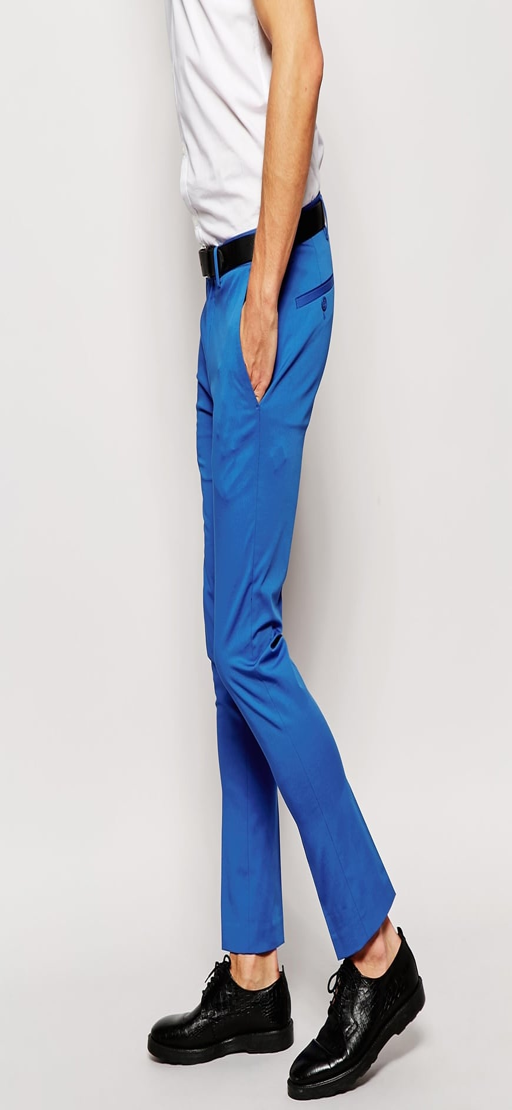
images pants mens - watch out , there 's a clothes about